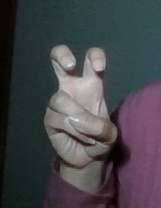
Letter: toot